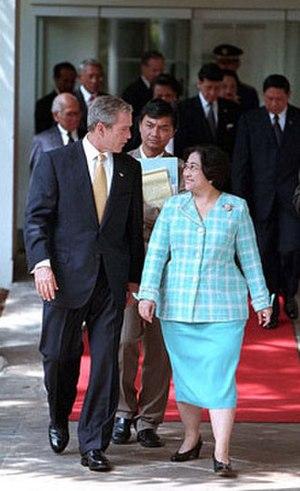
Megawati Sukarnoputri, ou Soekarnoputri, née le 23 janvier 1947 à Jogjakarta dans l'île de Java, est une femme d'État indonésienne, présidente de la République de 2001 à 2004, après en avoir été vice-présidente de 1999 à 2001. Elle est la première femme de l'histoire de l'Indonésie à avoir exercé ces fonctions. Elle est la fille de l’ancien président Soekarno, qui avait dû céder le pouvoir au général Soeharto en mars 1967, et de Fatmawati.